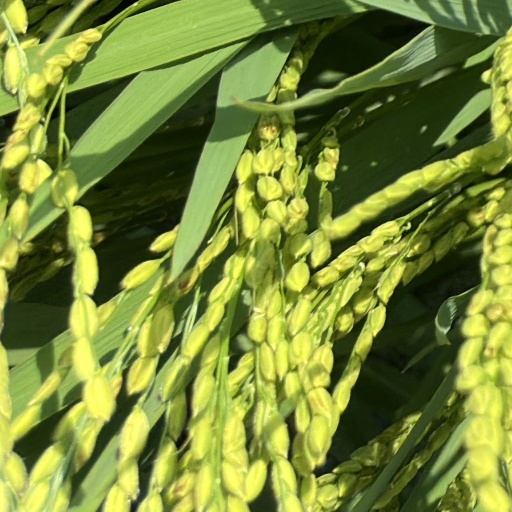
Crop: rice